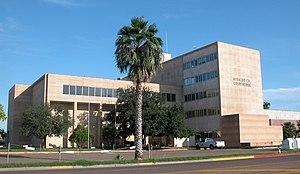
Le comté de Hidalgo, en anglais : Hidalgo County, est un comté situé dans l'extrême sud de l'État du Texas aux États-Unis. Fondé le 24 janvier 1852, son siège de comté est la ville d'Edinburg. Selon le recensement de 2010, sa population est de 774 769 habitants, estimée, en 2018, à 865 939 habitants. Le comté a une superficie de 4 099,6 km², dont 4 068,5 km² en surfaces terrestres. Le comté est nommé en l'honneur du prêtre Miguel Hidalgo, considéré comme le père de la guerre d'indépendance du Mexique.
La ville d’Edinburg est le siège du comté de Hidalgo, dans l’État du Texas, aux États-Unis. Le recensement de 2010 a indiqué une population de 81 029 habitants.